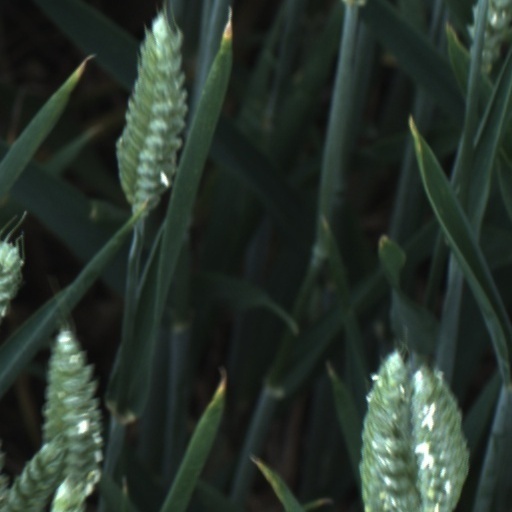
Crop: wheat